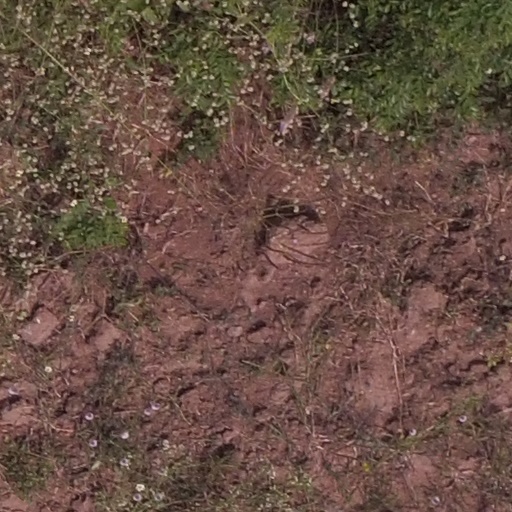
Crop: maize; corn